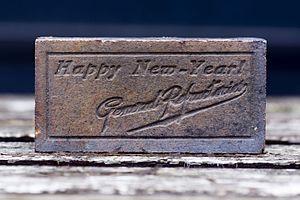
Cadeau d’entreprise «
Une brique réfractaire est une brique qui conserve ses propriétés mécaniques à très haute température.